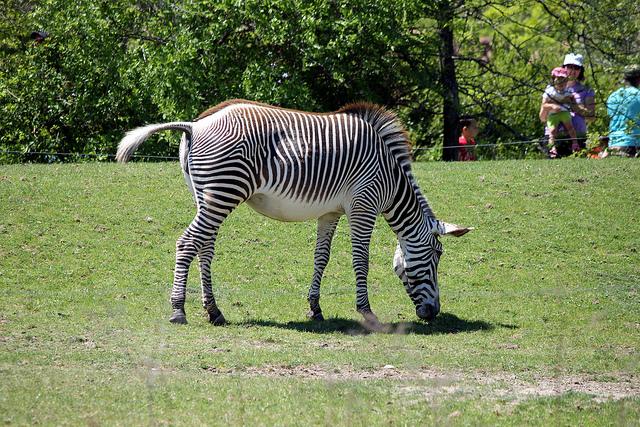
A zebra grazing from the ground in its enclosure.